Henrik Bernard Oldenland

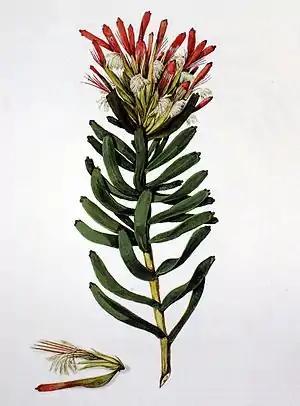

Henrik Bernard Oldenland aka Heinrich Bernhard Oldenland 1697 was a Holy Roman Empireborn physician in the Dutch Cape Colony. He was also a botanist, painter and land surveyor, and is denoted by the author abbreviation Oldenl. when citing a botanical name.